History of Provence

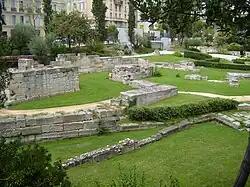
Remains of the ancient harbor of Massalia, near the Old Port of Marseille

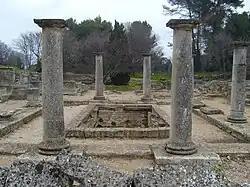
The House of Antes, a Hellenistic villa in Glanum (1st-2nd centuries B.C.)

Traders from the island of Rhodes were visiting the coast of Provence in the 7th century BC. Rhodes pottery from that century has been found in Marseille, near Martigues and Istres, and at mont Garou and Évenos near Toulon. The traders from Rhodes gave their names to the ancient town of Rhodanousia (now Trinquetaille, across the Rhône from Arles) and to the main river of Provence, the Rhodanos, today known as the Rhône.